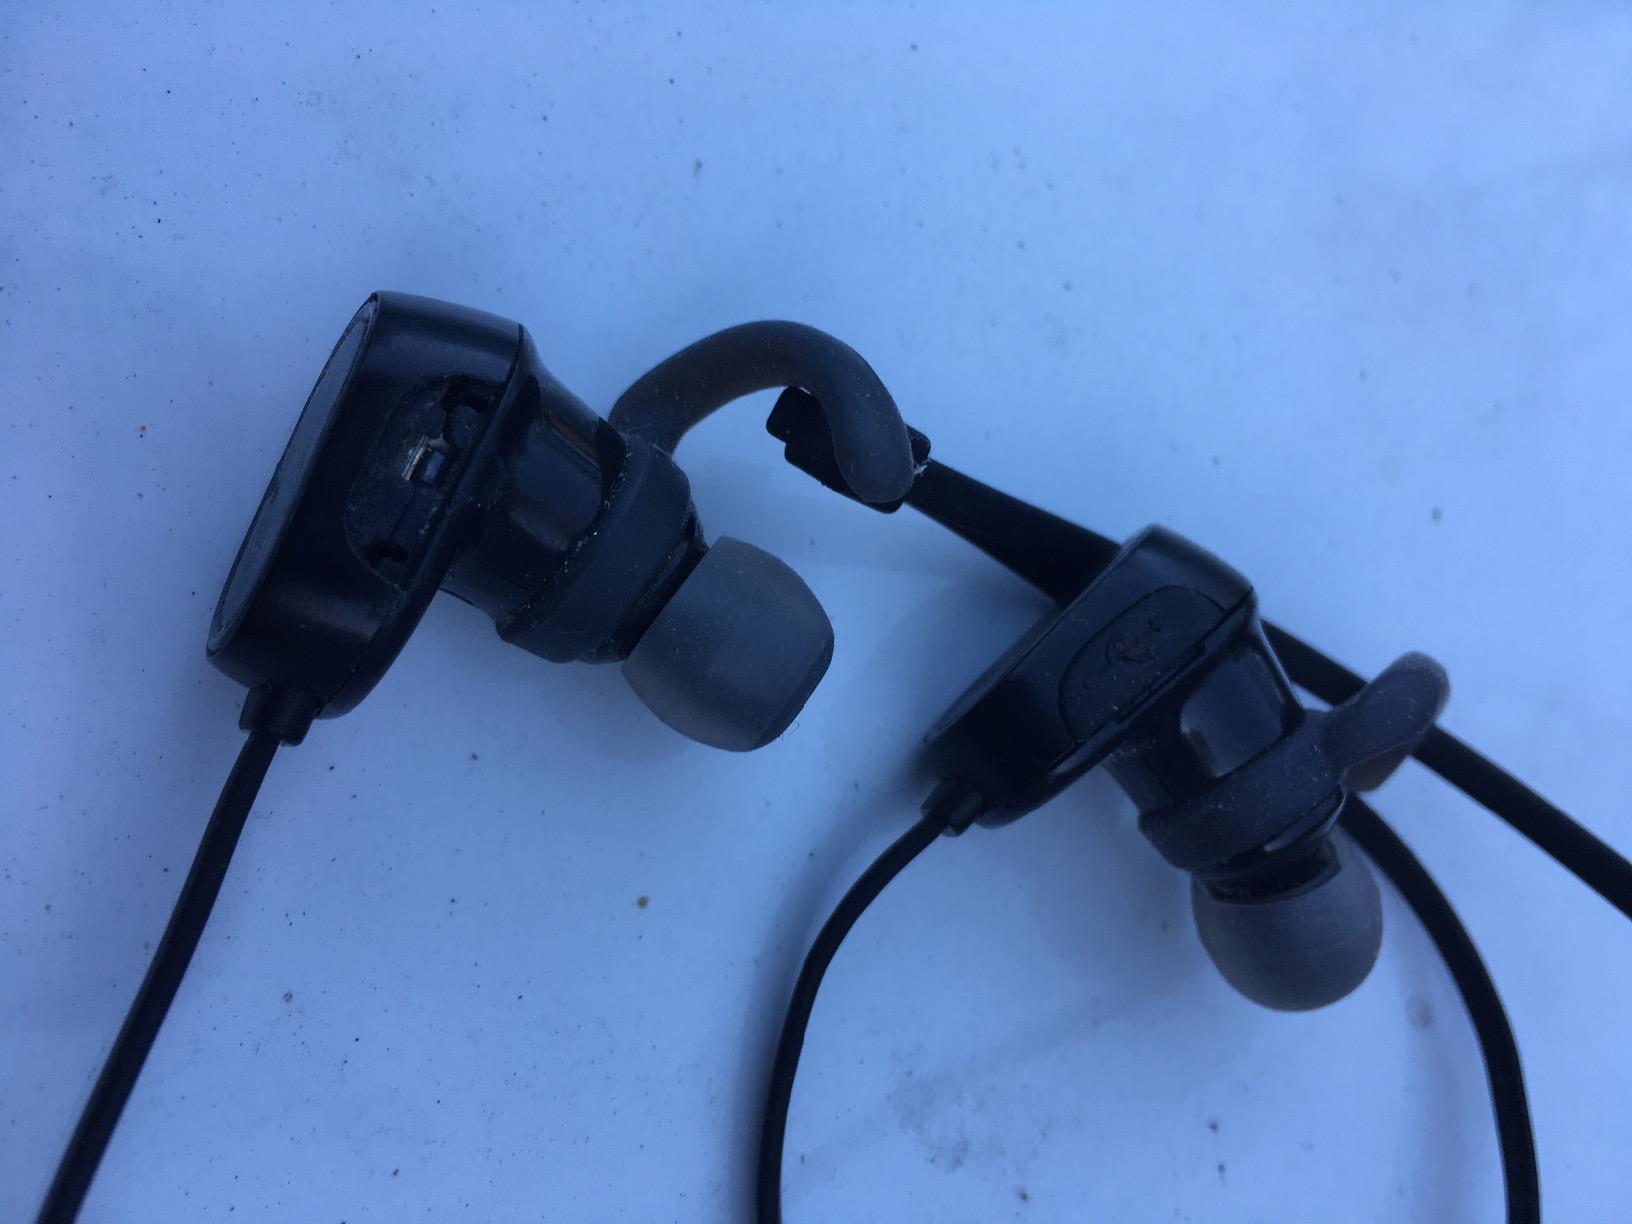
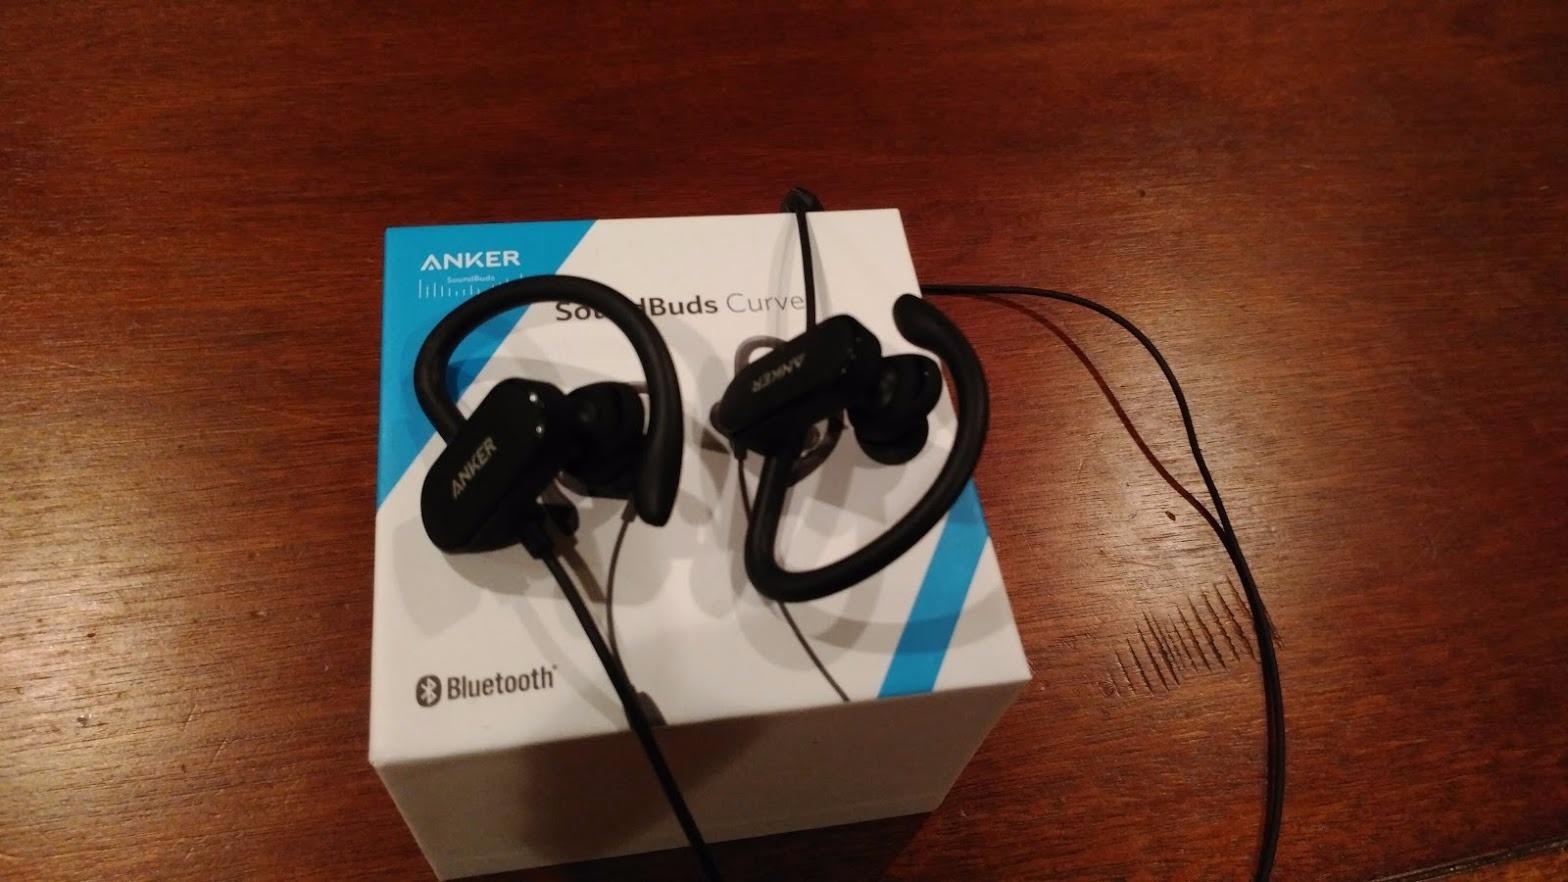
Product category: headphones
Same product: no